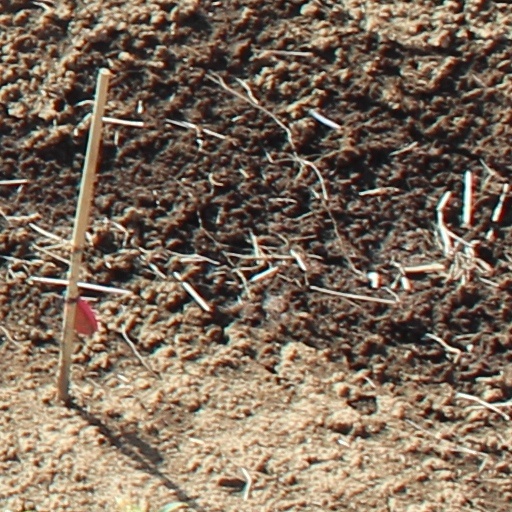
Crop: wheat